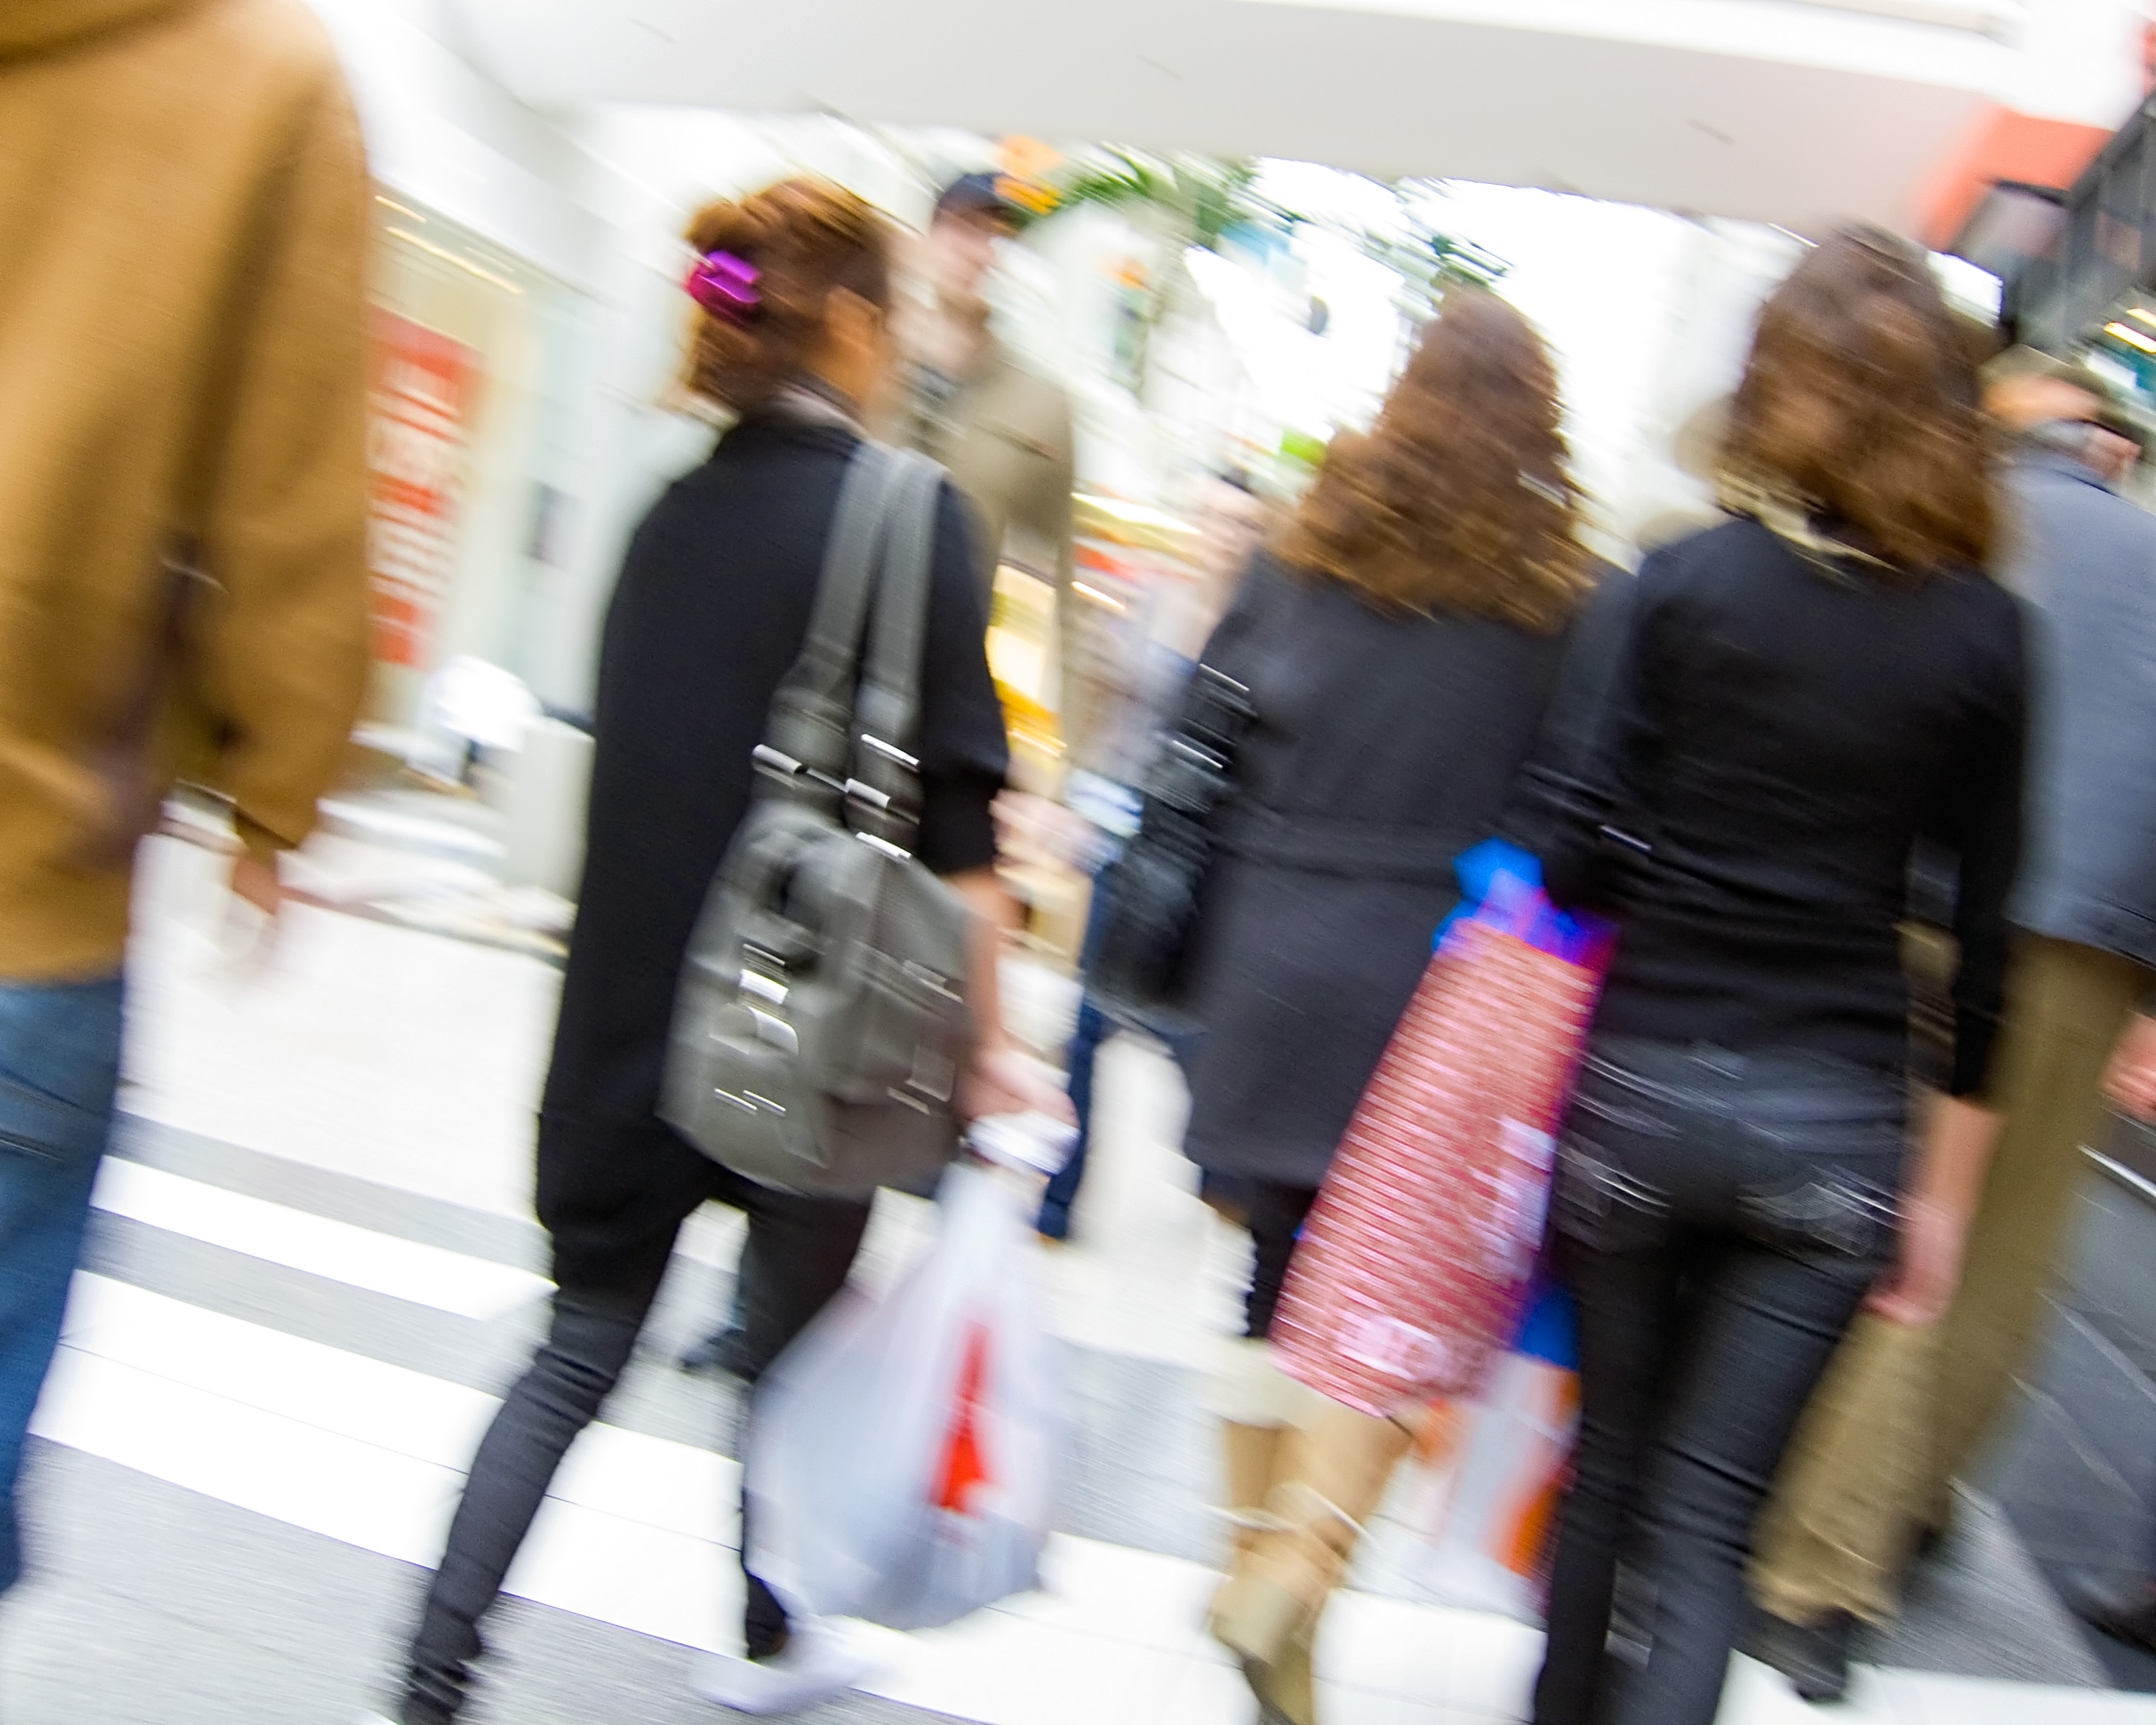
road, street, crowd, spring, color, fashion, clothing, shopping, footwear